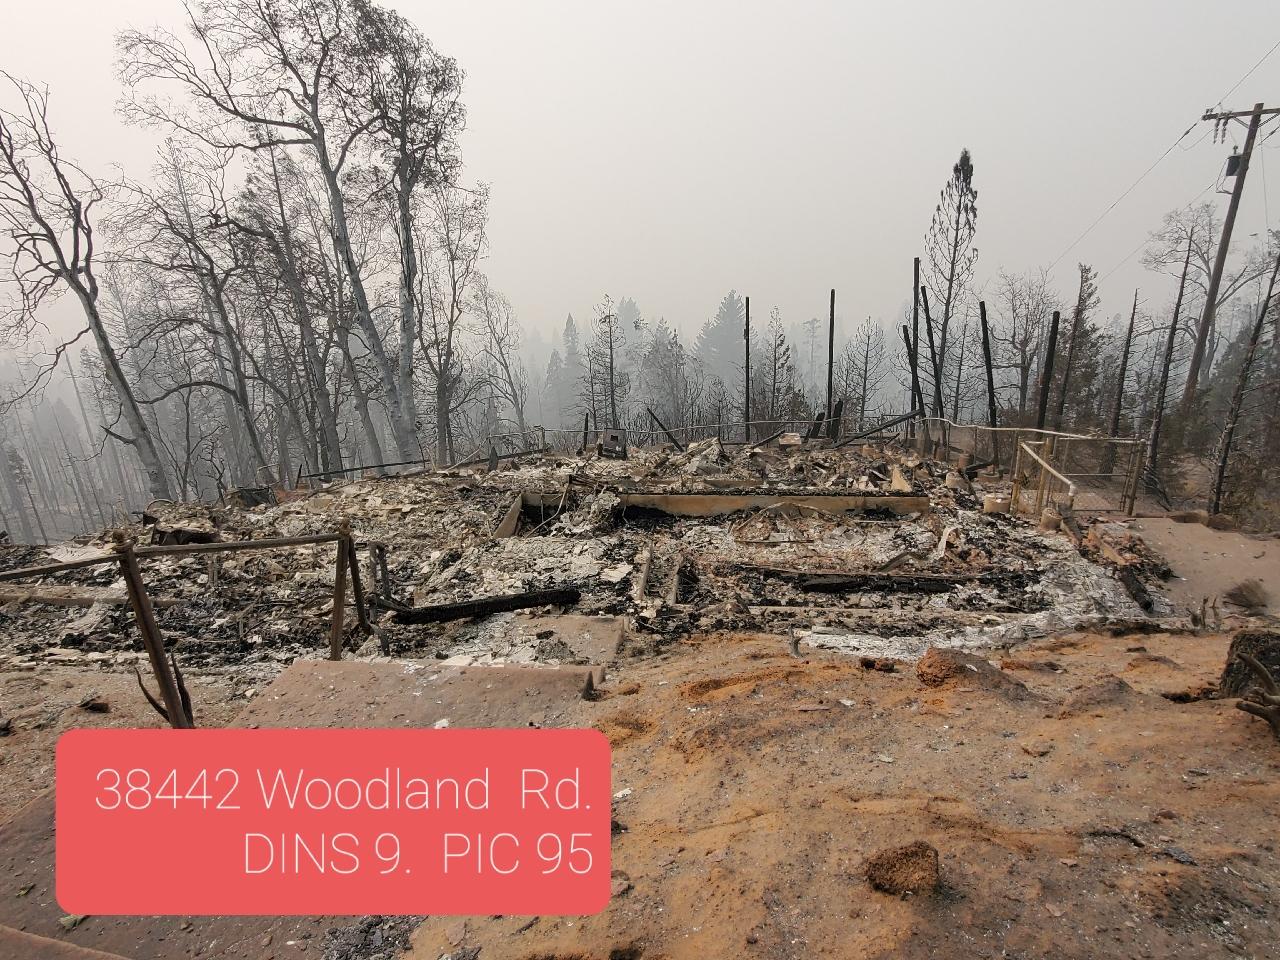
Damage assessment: destroyed